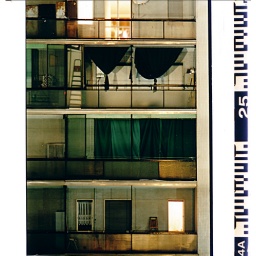
This is what you can see at night from the window of danny's house in Milano